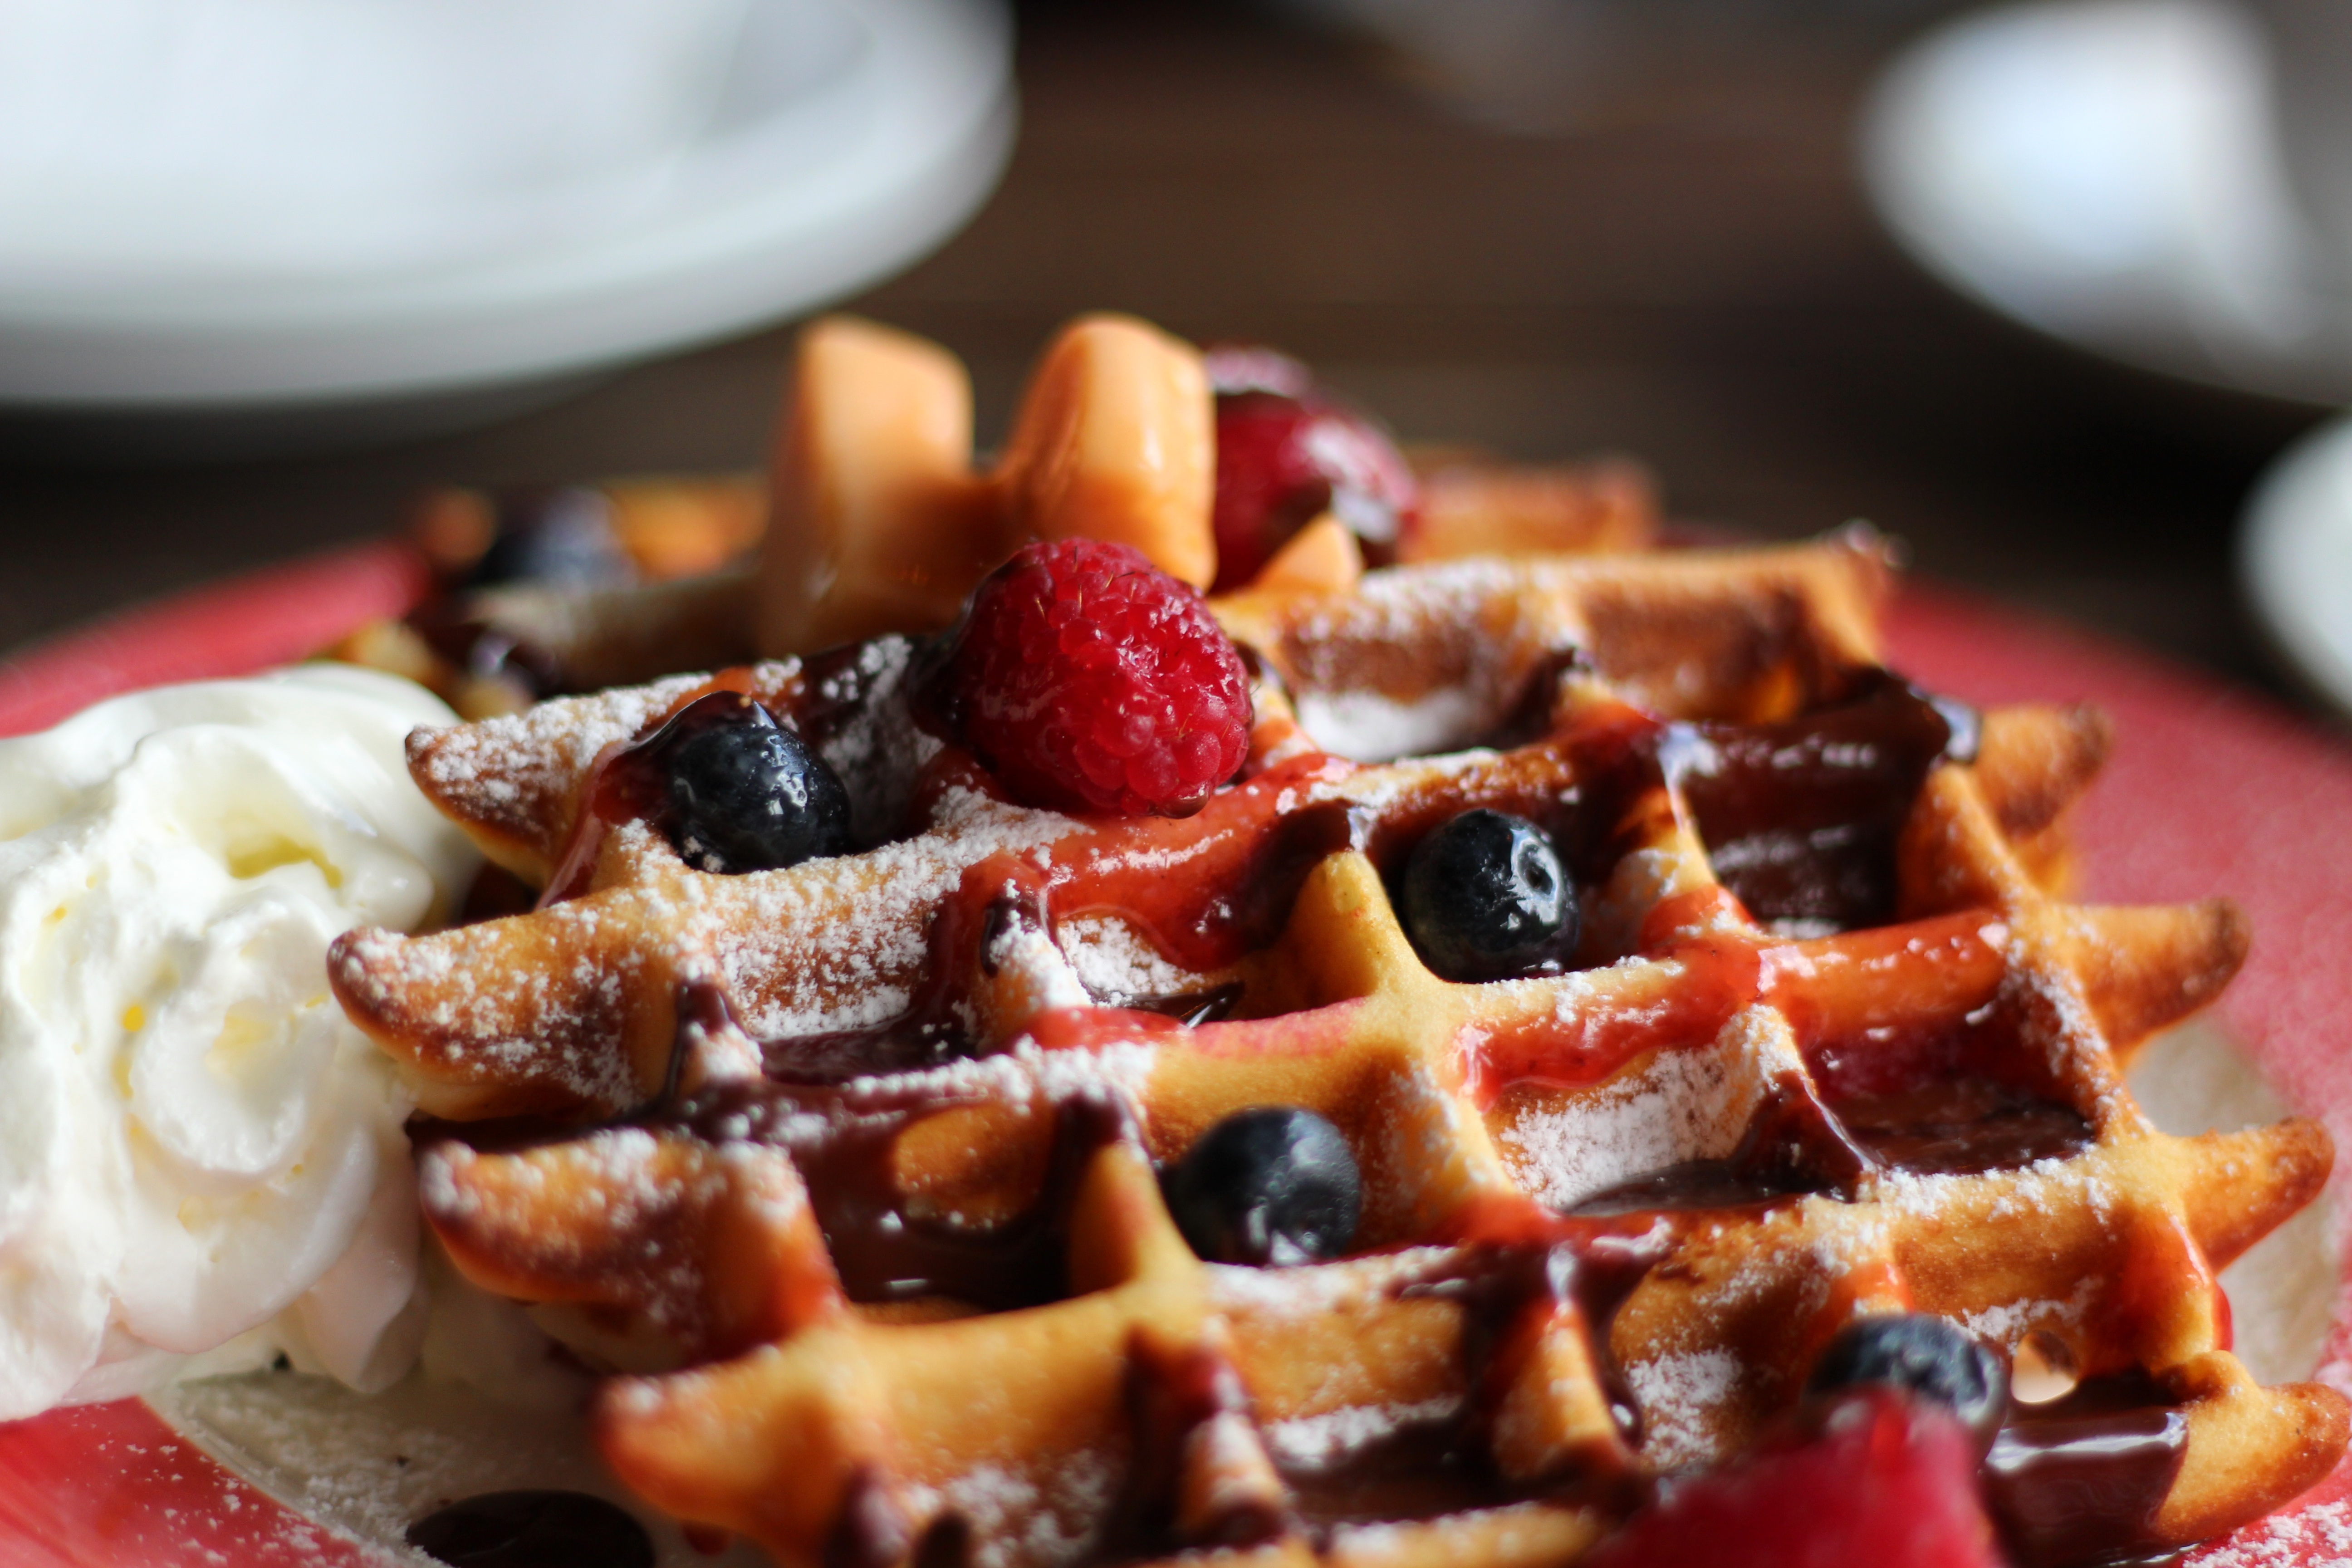
plant, fruit, berry, dish, meal, food, produce, breakfast, dessert, waffle, cherry pie, waffles, brunch, belgian waffle